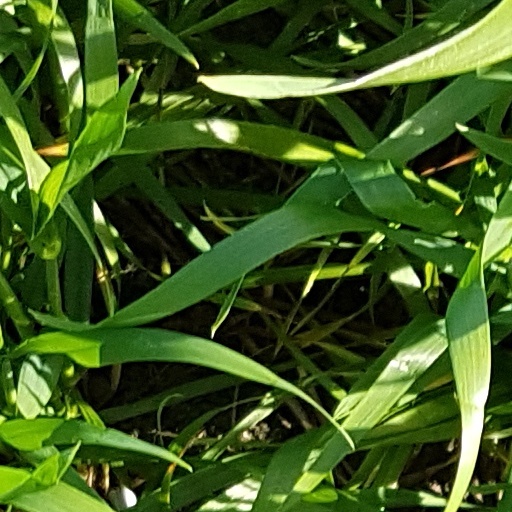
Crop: wheat